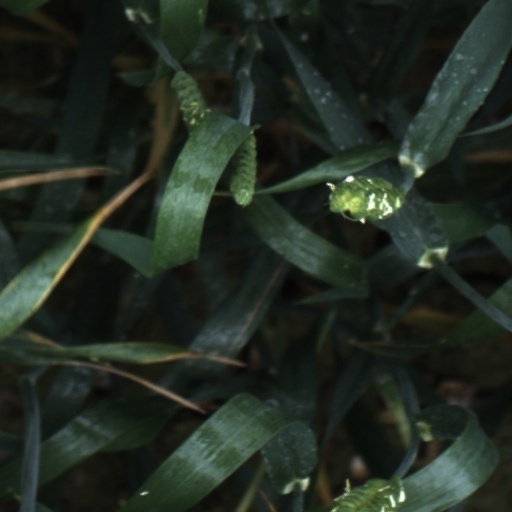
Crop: wheat